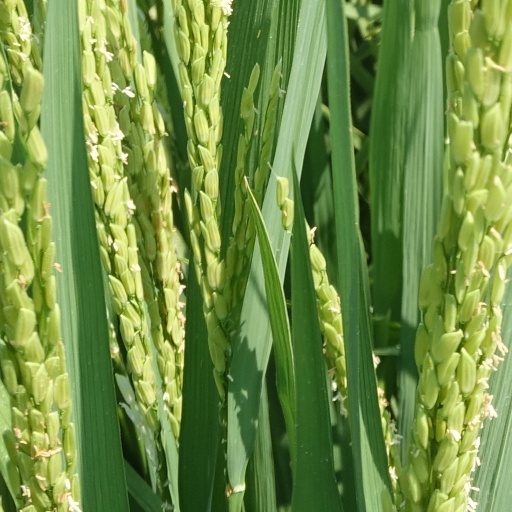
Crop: rice